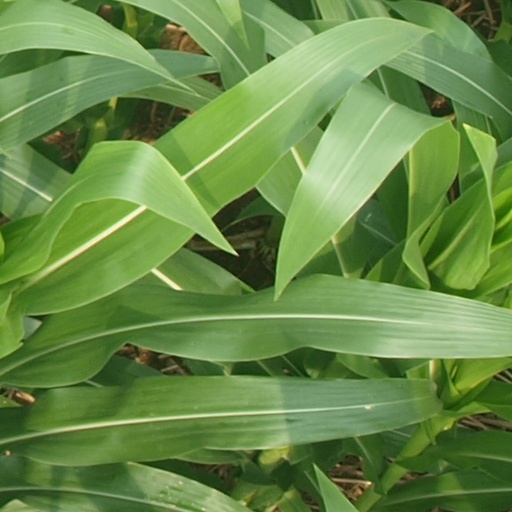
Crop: maize; corn